CEC Bank

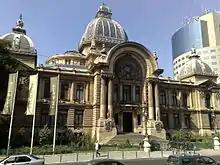
Present building

In 1930, the "Casa de Economie" was spun off as an institution in its own right, the Casa Generala de Economii ("General Savings House" or "General Savings Bank"), which in 1932 became the Casa Națională de Economii și Cecuri Poștale ("Savings and Postal Cheques National House", "National Bank for Savings and Postal Cheques", etc.). The two entities were joined back together at the start of the Communist era, in 1948.